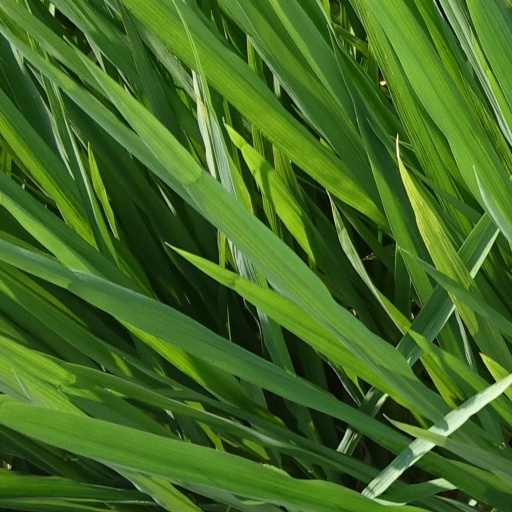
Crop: rice